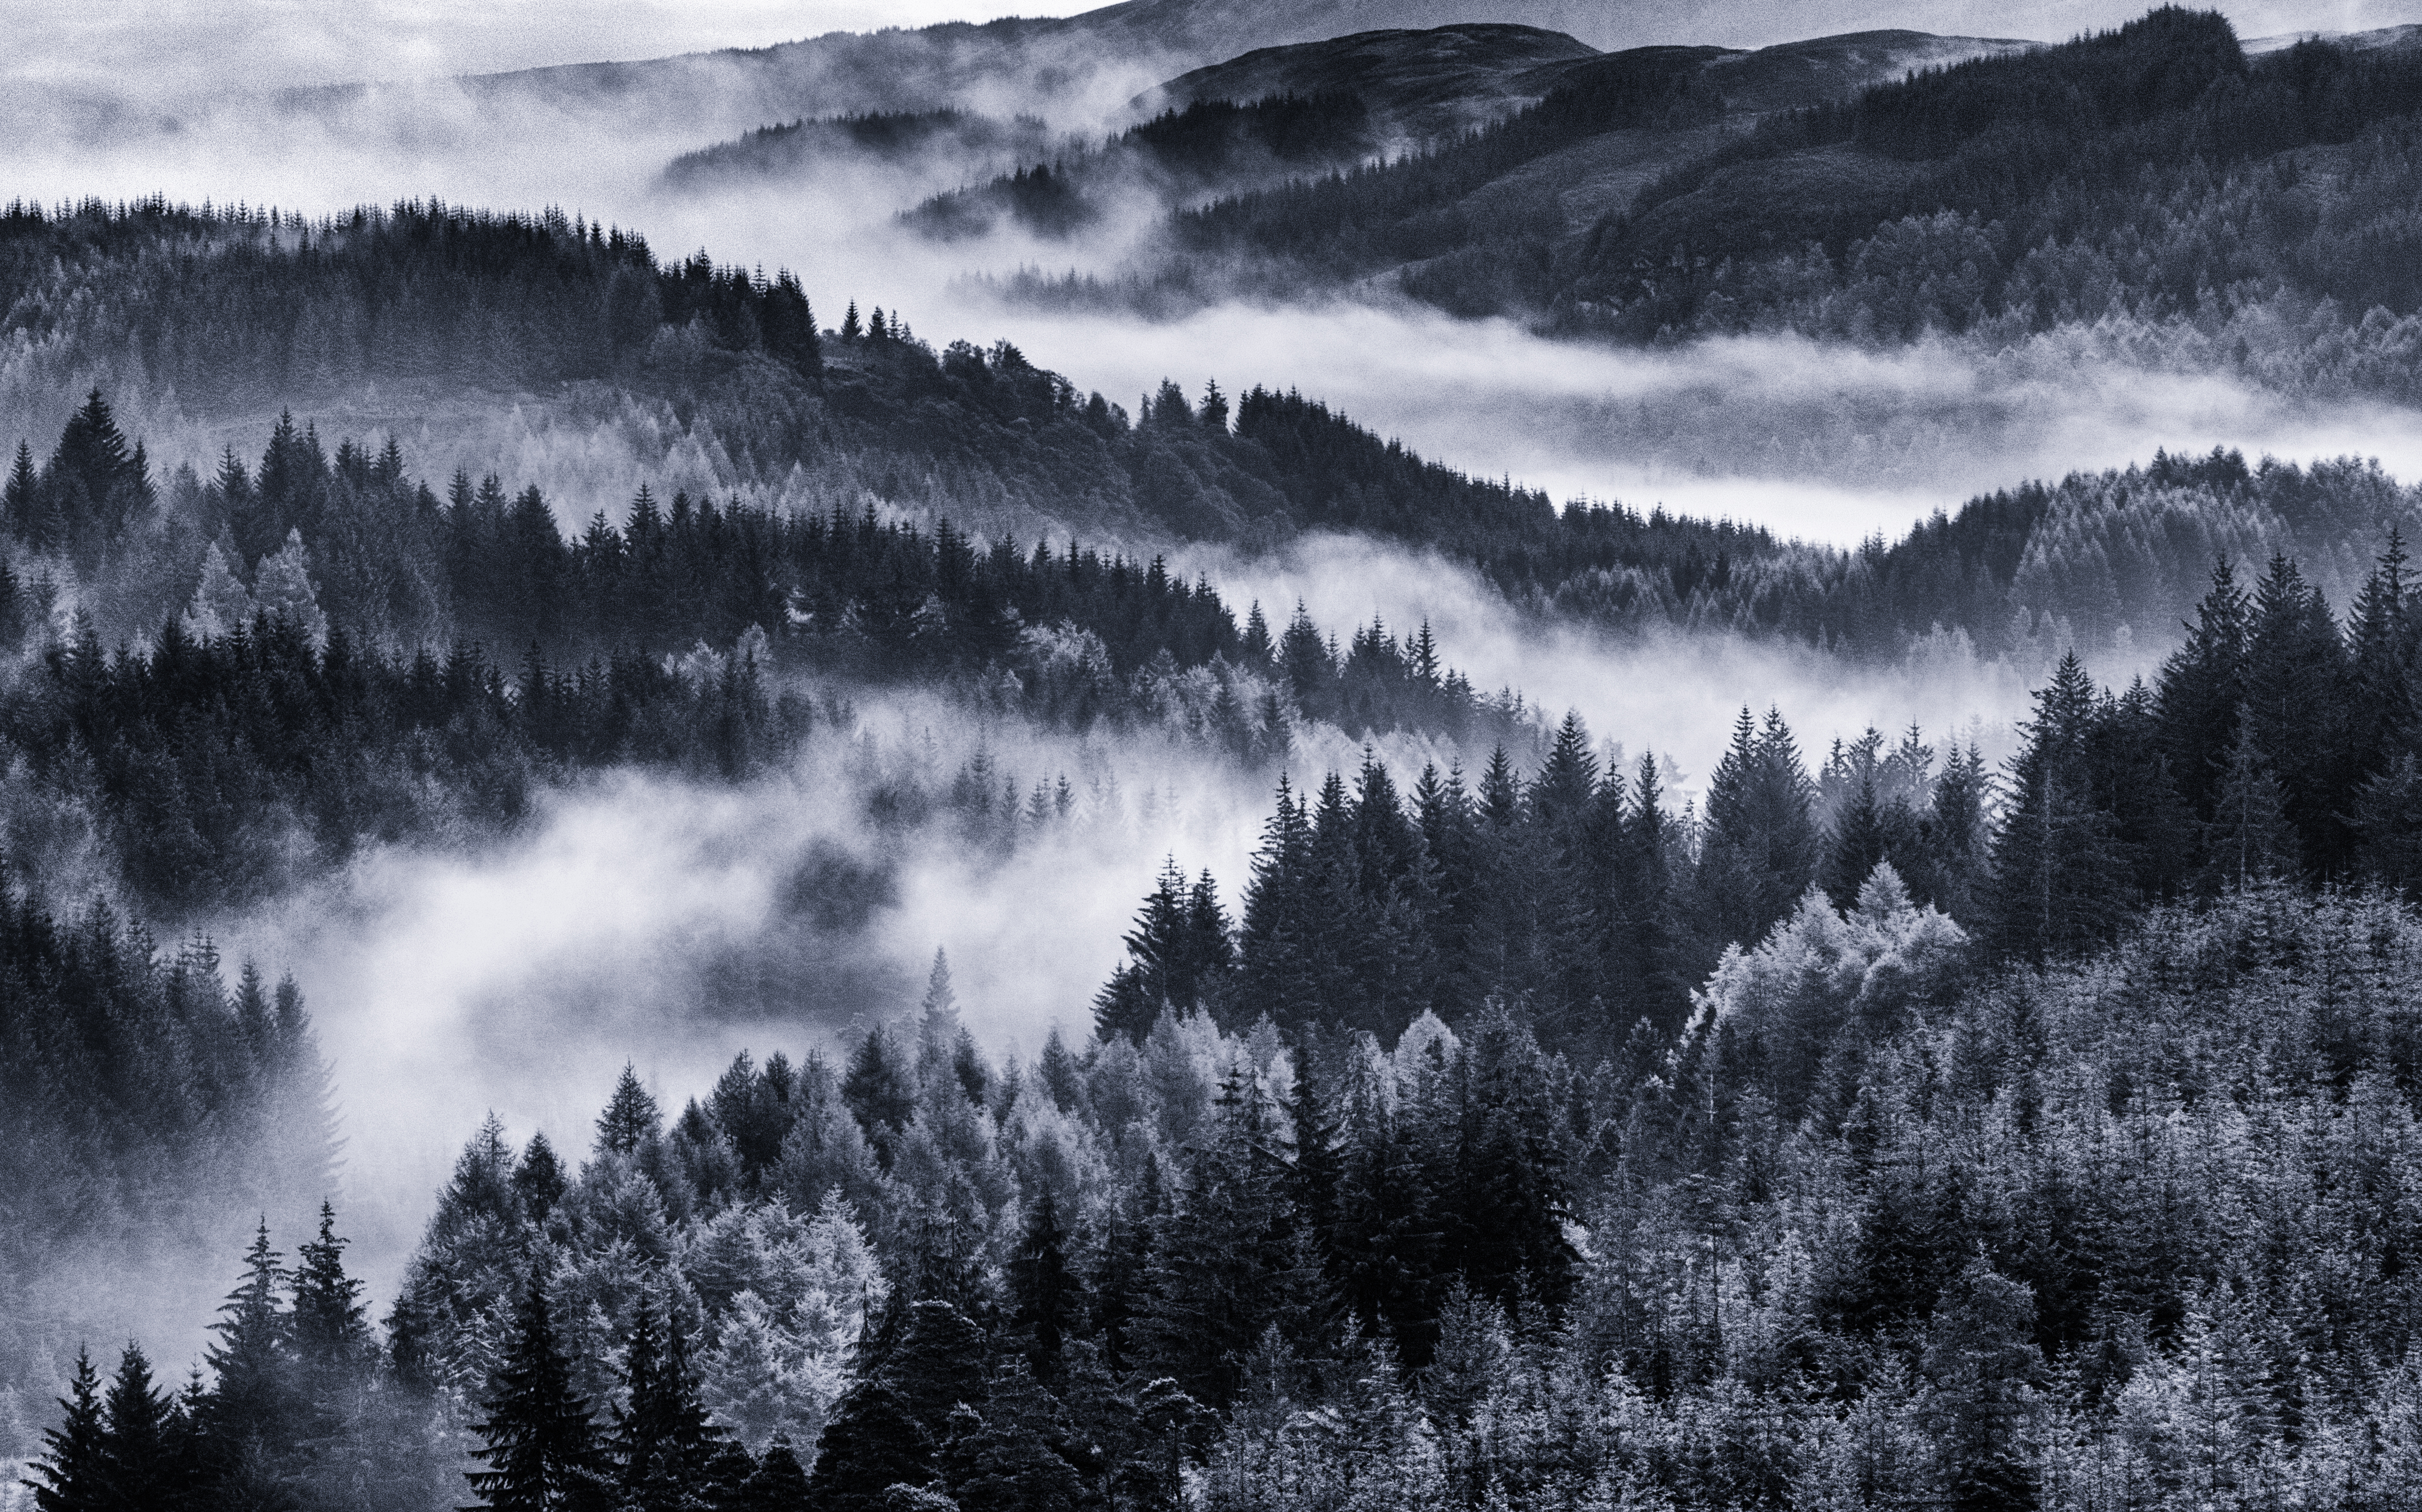
landscape, tree, nature, forest, wilderness, mountain, snow, winter, cloud, plant, fog, mist, morning, frost, mountain range, weather, fir, season, spruce, scotland, habitat, trossachs, aberfoyle, geographical feature, atmospheric phenomenon, woody plant, mountainous landforms, geological phenomenon